Archer Hoskings

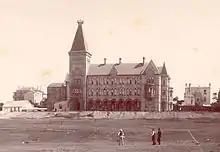
Newington College

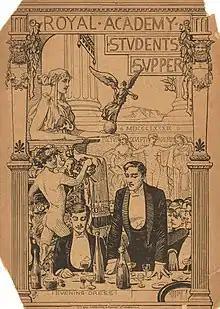
Royal Academy Students Supper 1889

Hoskings was born in Surry Hills, Sydney. He was the first of six children born to Emily (née Barrett) and her husband industrialist William Henry Hoskings. His younger brother was Arthur Hoskings who later in life played cricket for a combined Canada/USA team. Hoskings’s early education was at Burwood Public School. In 1881 he commenced his senior education at Newington College remaining there until 1883. At the time his well to do family lived in Middleton Street, Stanmore, immediately behind the college grounds and he was a day boy. On leaving school he was briefly employed by the builder A.A. Tayt but in 1884 he commenced serving his articles with architects and engineers Kenwood & Kurle and studying architecture at Sydney Technical College. At 16 years of age he won a student competition for a pavilion at Ashfield and at the age of 18 he won a competition for the design of the Wollongong Town Hall. In 1886 Kenwood & Kerle supervised the construction of the building.